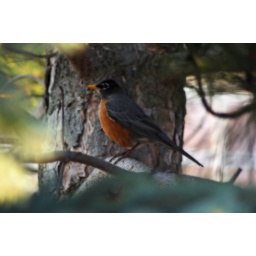
Robin in a pine tree